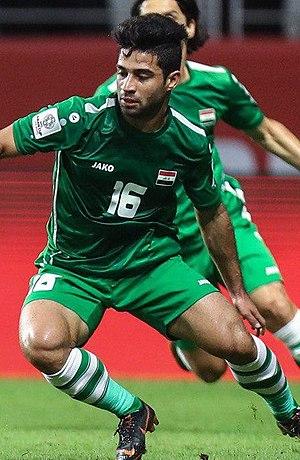
Hussein Ali Al-Saedi est un footballeur international irakien né le 29 novembre 1996 à Bagdad. Il évolue au poste de milieu offensif avec le club du Qatar SC.